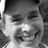
Emotion: happy